Glynis Johns

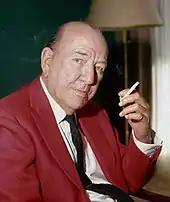

Johns appeared in Noël Coward's comic play "Hay Fever" as Judith Bliss from 4 August 1981 to 10 October 1981 at the Yvonne Arnaud Theatre in Guildford and the Theatre Royal in Nottingham. This was her fourth role in a Noël Coward production. From 20 November 1989 to 20 May 1990, she starred as Lady Catherine Champion-Cheney in W Somerset Maugham's Broadway romance "The Circle" at the Ambassador Theatre in New York City.